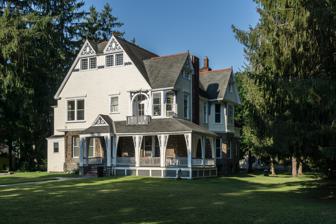
Building: Stephen T. Birdsall House
Country: United States of America
Year built: 1884
Historic house in New York, United States United States historic place Stephen T. Birdsall House U.S. National Register of Historic Places Show map of New York Show map of the United States Location 186-192 Ridge St., Glens Falls, New York Coordinates 43°19′2″N 73°37′54″W / 43.31722°N 73.63167°W / 43.31722; -73.63167 Area 1.4 acres (0.57 ha) Built 1884 Architectural style Queen Anne MPS Glens Falls MRA NRHP reference No. 84003245 Added to NRHP September 29, 1984 The Stephen T. Birdsall House is a historic house located at 186–192 Ridge Street in Glens Falls , Warren County, New York . Description and history It was built in 1884, and is a 2 + 1 ⁄ 2 -story, asymmetrical, shingle-covered Queen Anne –style frame residence. It features a slate -covered roof with multiple gables on several sides and a partial wrap-around porch at ground level. Also on the property is a contributing carriage house . It was added to the National Register of Historic Places on September 29, 1984. See also National Register of Historic Places listings in Warren County, New York References